Chayote

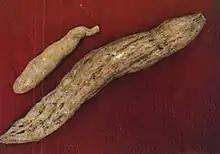
"Ichintal" (chayote root)

Chayote is an important part of traditional diets across Mesoamerica, and can be found in a variety of dishes. In this region, it is often known as "güisquil," or "huisquil", derived from the Nahuatl term "huitzli." In Guatemala, "güisquil" specifically refers to the darker variety of the fruit, while the lighter, yellower variety is called "perulero". The root, known as "ichintal", is also a seasonal delicacy there. The fruit of the chayote is used in a type of Guatemalan chilaquiles called "caldos", where a piece of cheese is placed between two slices of chayote and then dipped in egg batter and fried.